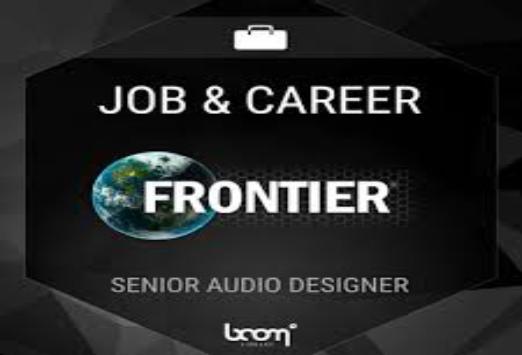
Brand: frontier developments
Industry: Leisure